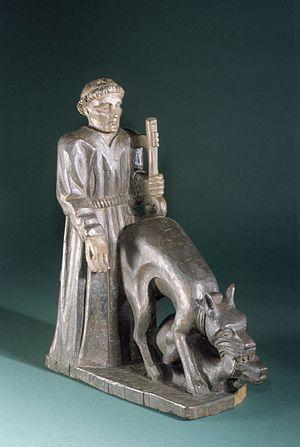
La rage est une maladie qui a marqué l'histoire humaine tant d'un point de vue médical que sociétal. Sa propagation mondiale a accompagné les migrations humaines, plus précisément celles de notre ère et plus particulièrement les migrations eurasiatiques. Si la rage a aujourd'hui une répartition mondiale, on peut retracer son apparition sur d'autres continents à travers des témoignages historiques et archéologiques.